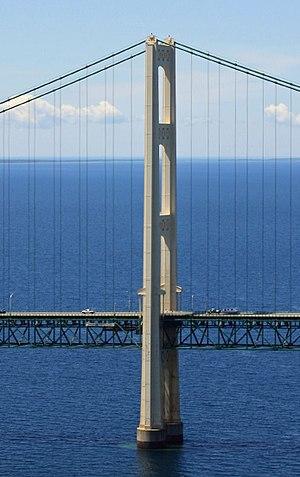
Le pont Mackinac enjambe le détroit de Mackinac et relie les péninsules supérieure et inférieure de l'état de Michigan